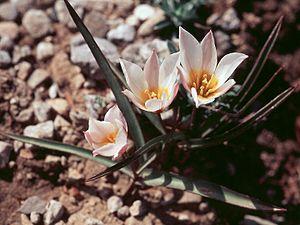
Tulipa cretica est une espèce de plantes herbacées de la famille des Liliaceae. Elle est originaire de Crète.